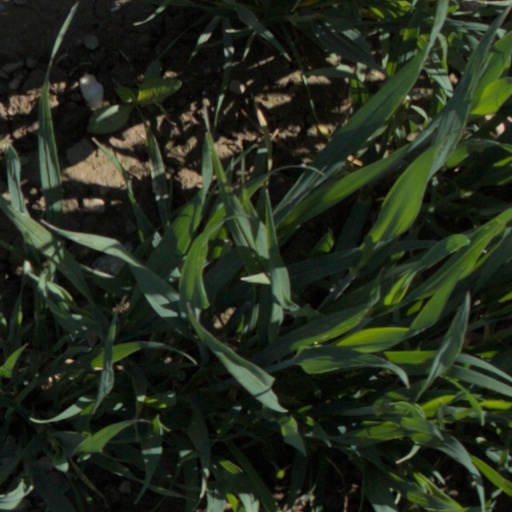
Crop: wheat